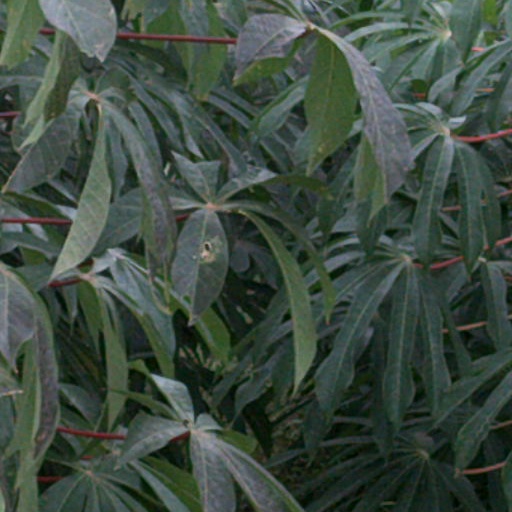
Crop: cassava